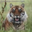
Label: tiger